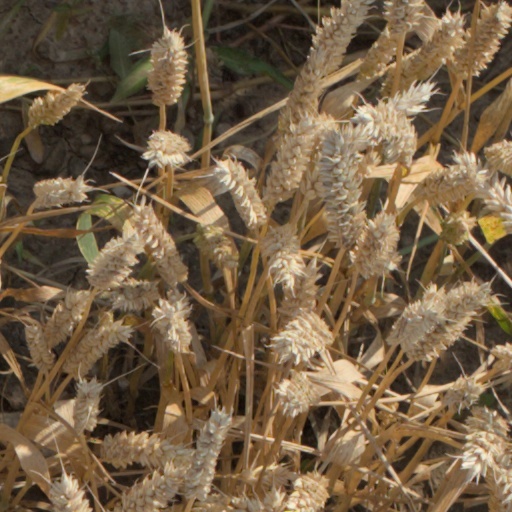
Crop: wheat